Virginia

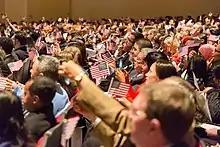
Dozens of adults sit in auditorium rows, many waving small American flags

Forests cover 62% of Virginia , of which 80% is considered hardwood forest, meaning that trees are primarily deciduous and broad-leaved. The other 20% is pine, with loblolly and shortleaf pine dominating much of central and eastern Virginia. In the western and mountainous parts of the Commonwealth, oak and hickory are most common, while lower altitudes are more likely to have small but dense stands of hemlocks and mosses in abundance. Spongy moth infestations in oak trees and the blight in chestnut trees have decreased both of their numbers, leaving more room for hickory and the invasive tree of heaven. In the lowland tidewater and Piedmont, yellow pines tend to dominate, with bald cypress wetland forests in the Great Dismal and Nottoway swamps. Other common trees include red spruce, Atlantic white cedar, tulip-poplar, and the flowering dogwood, the state tree and flower. Plants like milkweed, dandelions, daisies, ferns, and Virginia creeper, which is featured on the state flag, are also common. The Thompson Wildlife Area in Fauquier is known for having one of the largest populations of trillium wildflowers in North America.